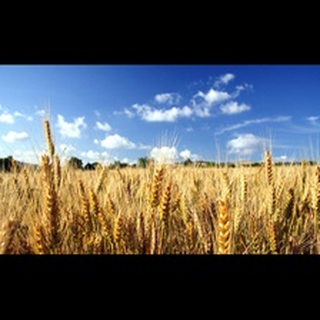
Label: wheat_blast